Juan Martín Fernández Lobbe

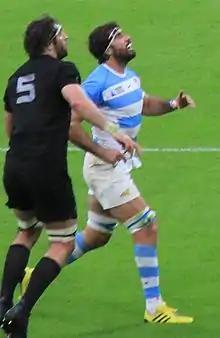
Fernández Lobbe "(centre)" with Argentina in 2015

Juan Martín Fernández Lobbe (born 19 November 1981 in Buenos Aires) is an Argentine rugby union footballer. He played for Toulon in the French Top 14, having moved from Sale Sharks in England's Guinness Premiership. He previously played for Liceo Naval. He usually plays in the back row.